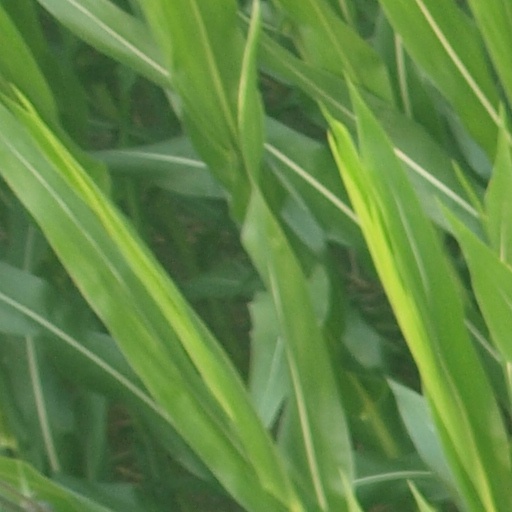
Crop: maize; corn